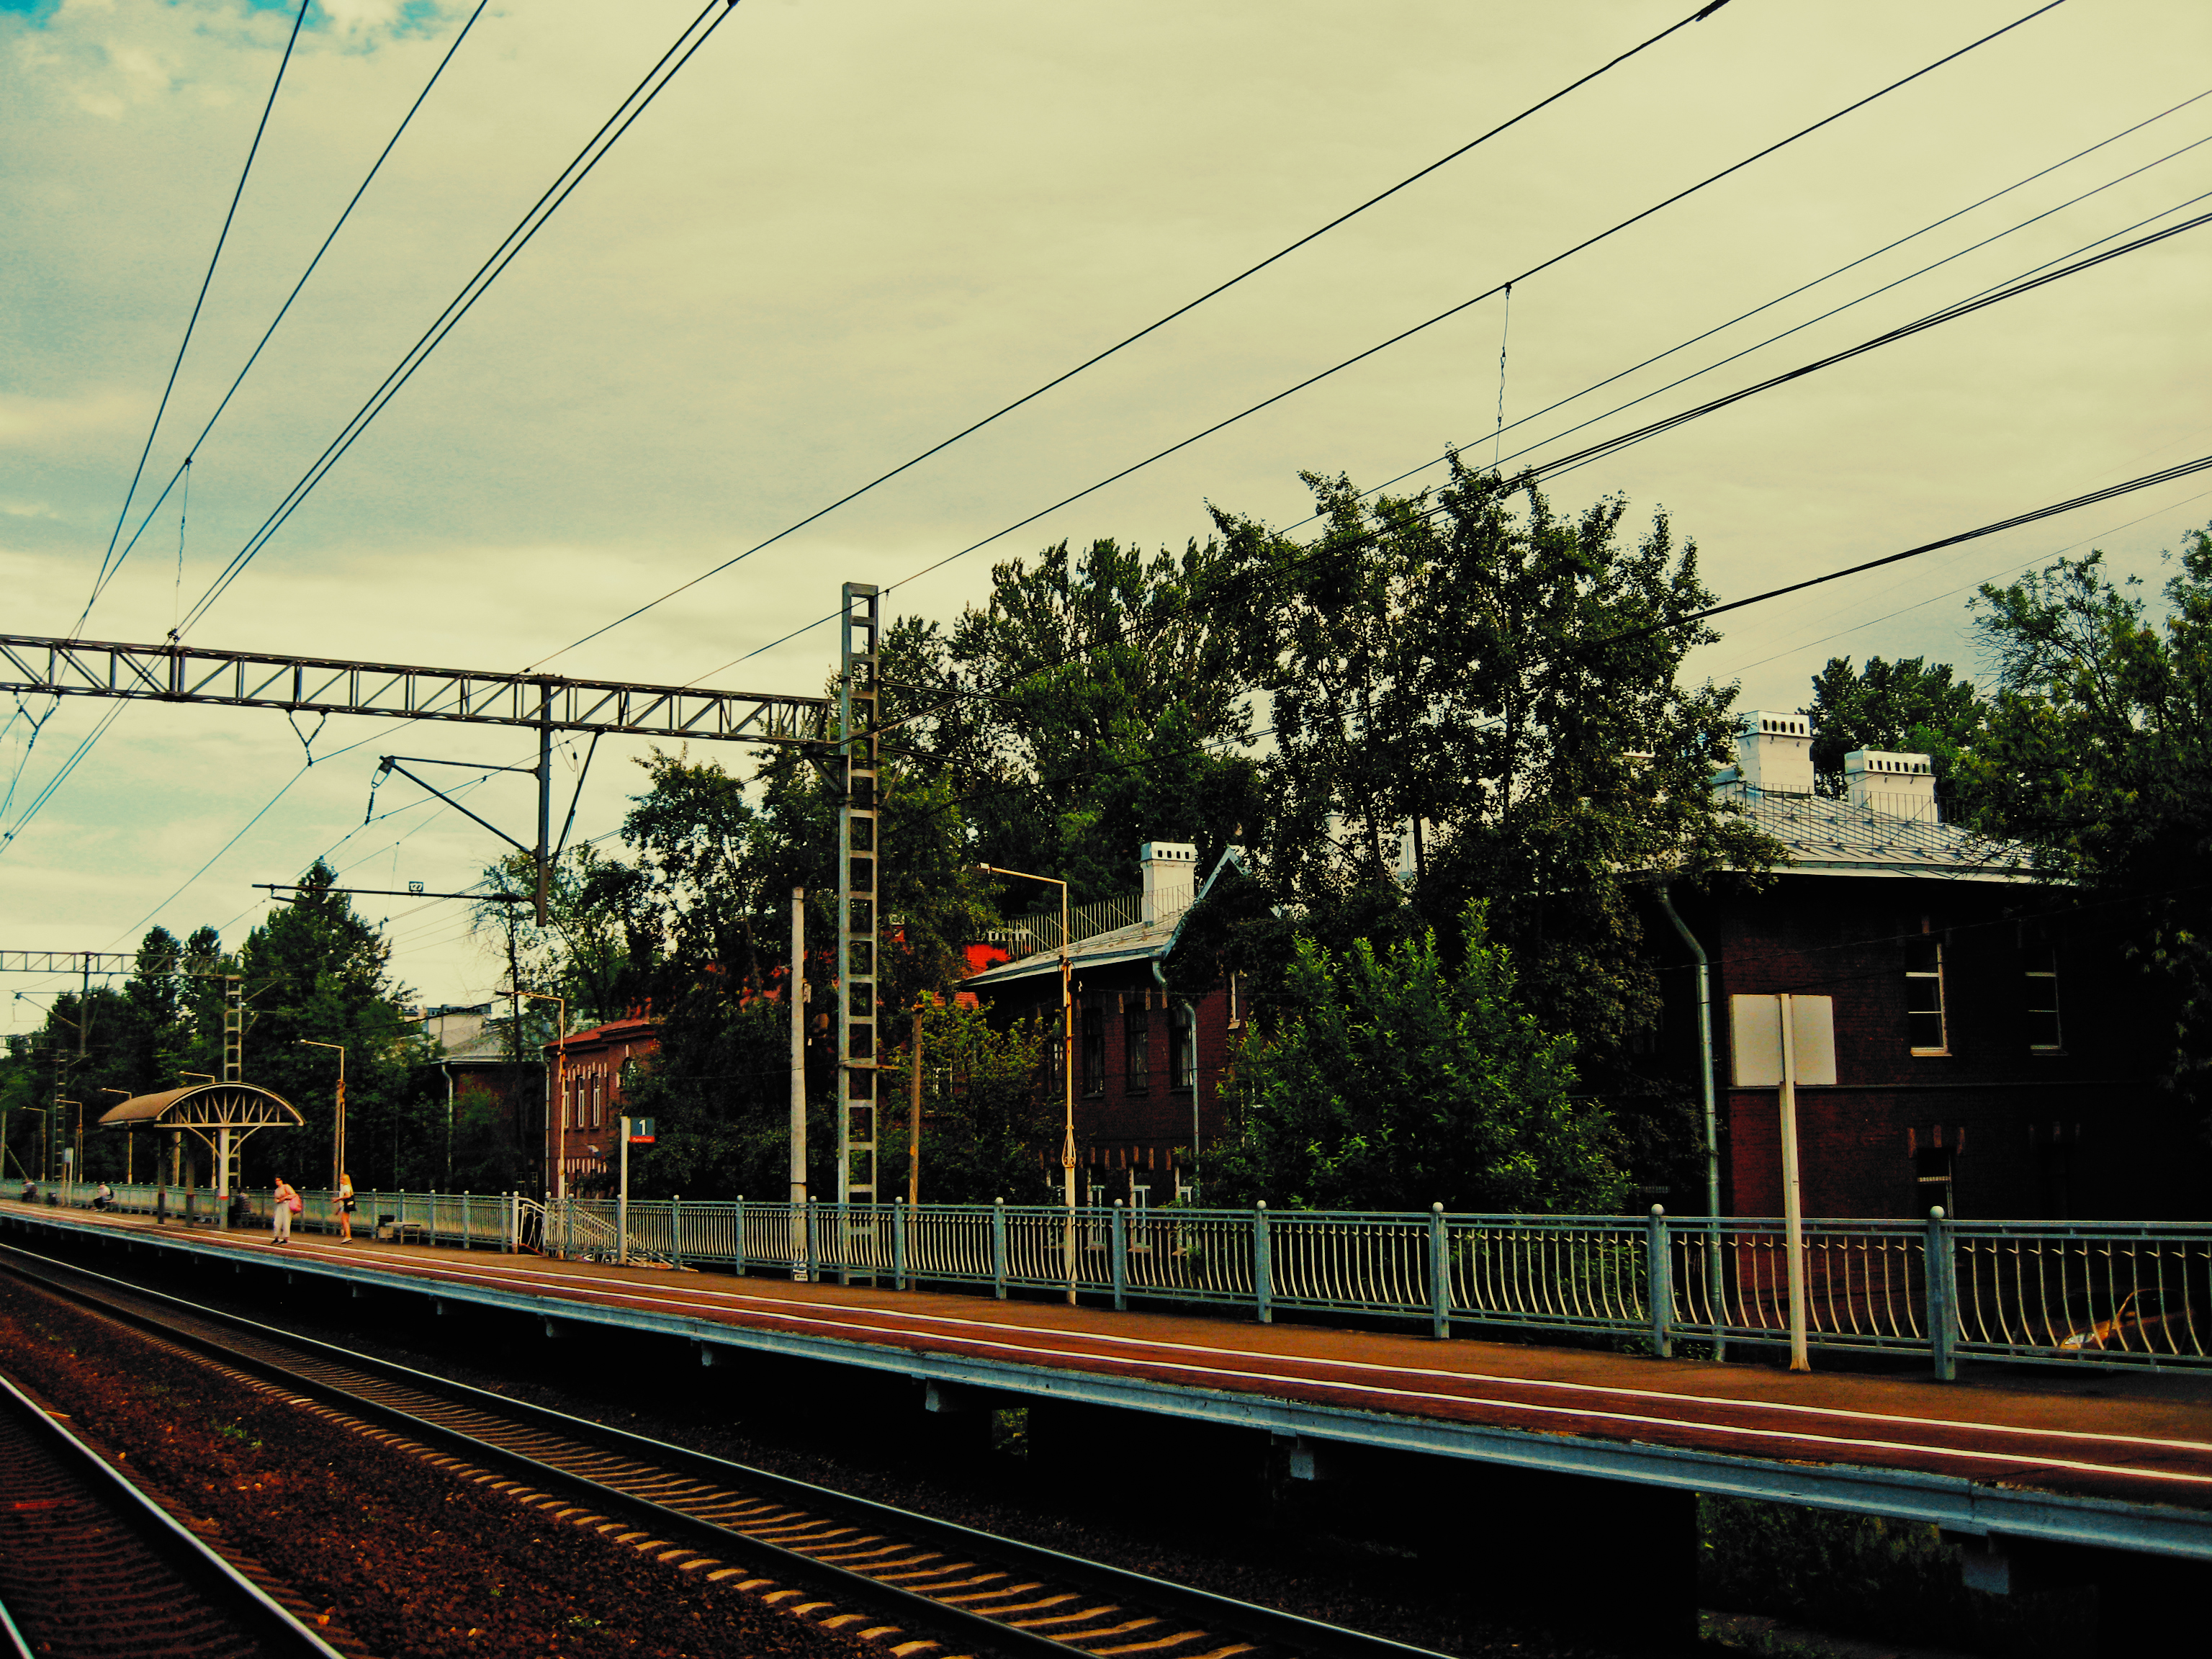
images, sky, cloud, rolling stock, track, tree, railway, electricity, plant, overhead power line, mode of transport, rolling, line, thoroughfare, slope, residential area, road, public transport, vehicle, locomotive, electrical supply, public utility, metal, train station, landscape, railroad car, road surface, wood, suburb, city, fence, wire, nonbuilding structure, passenger car, building, metro, steel, electrical network, transport, asphalt, street, lane